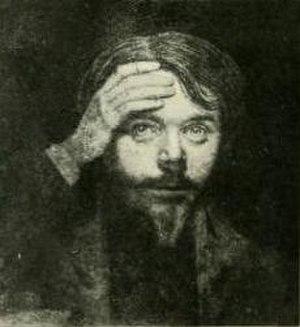
Extraite de l'ouvrage Léon Bloy (Souvenirs d'un ami) de René Martineau.
Léon Bloy, né le 11 juillet 1846 à Périgueux et mort le 3 novembre 1917 à Bourg-la-Reine, est un romancier et essayiste français.